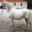
Label: horse